Myat Phaya Galay

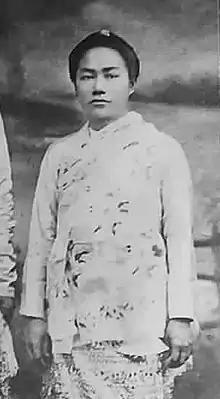

Princess Myat Phaya Galay (25 April 1887 – 3 March 1936) was a Burmese royal princess and senior member of the Royal House of Konbaung. She was the fourth daughter of the last ruling king of Burma, King Thibaw, and his queen Supayalat.